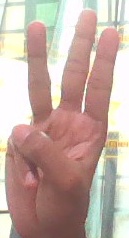
ASL sign: W